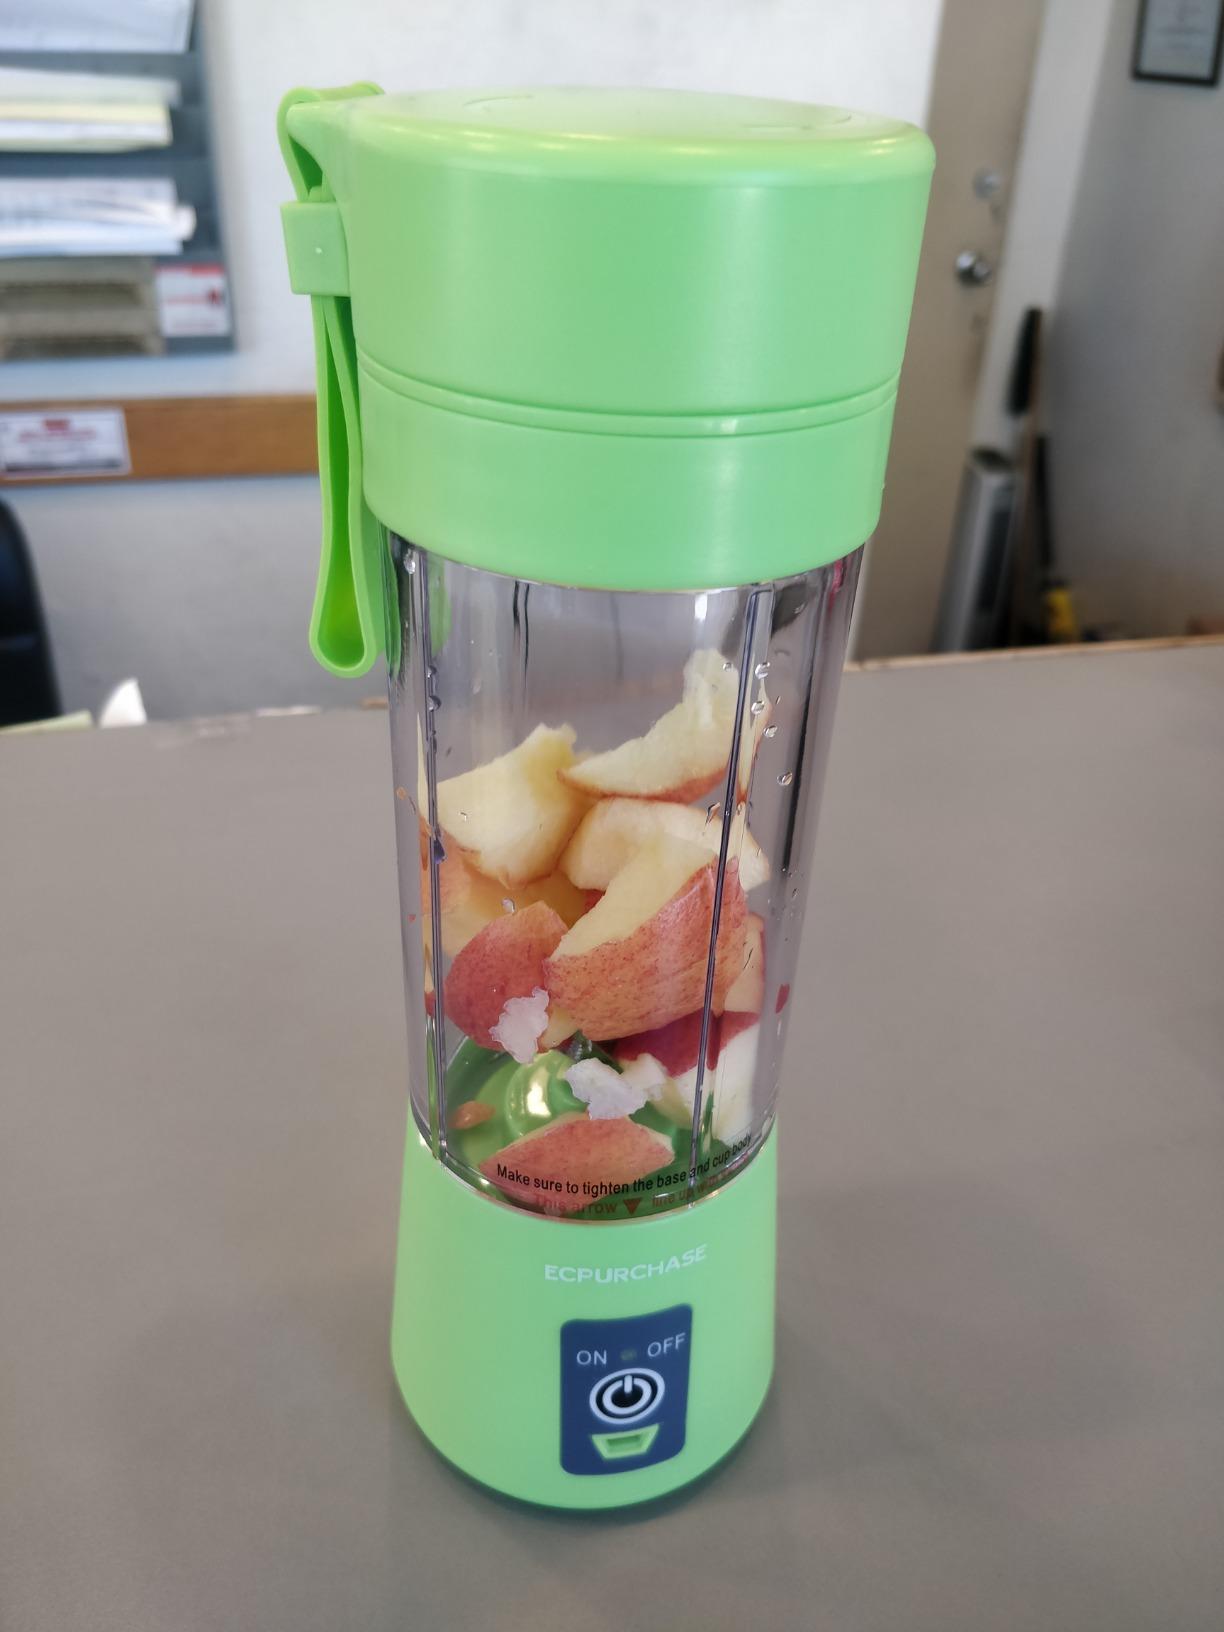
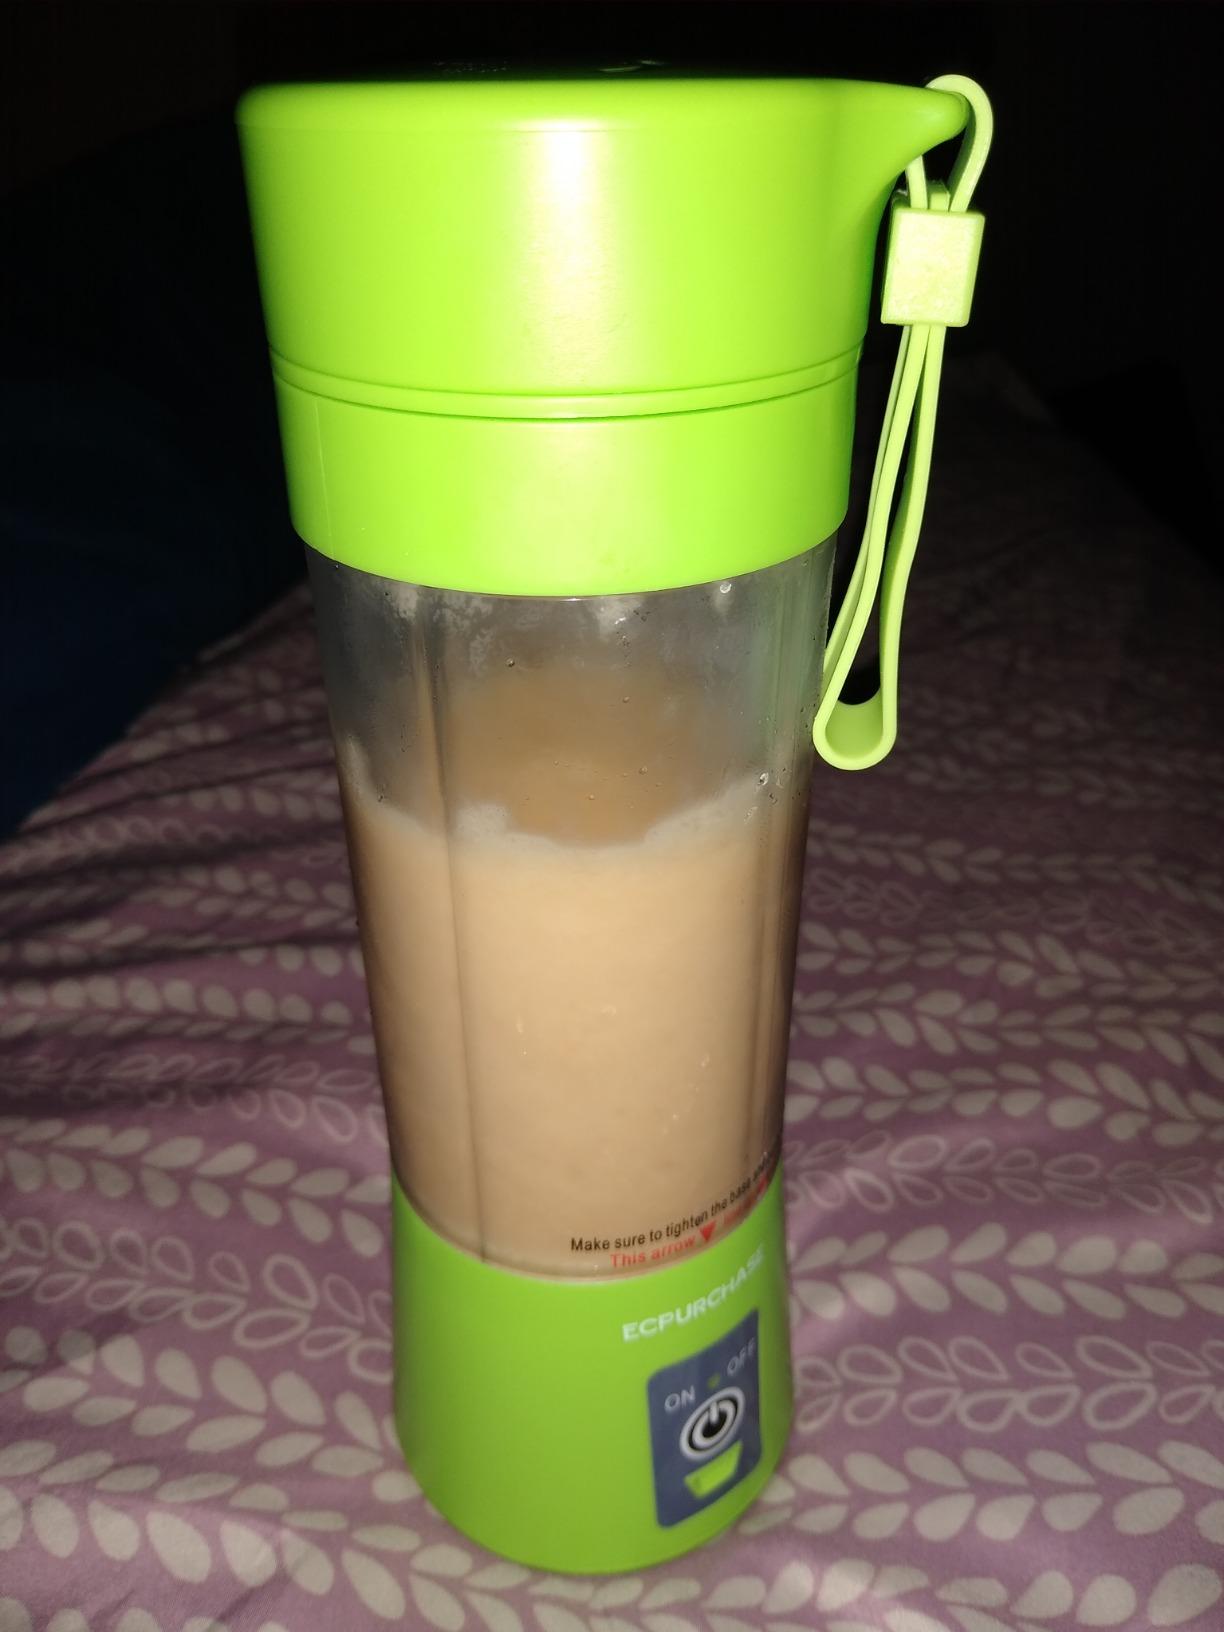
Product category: items_blender
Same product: yes